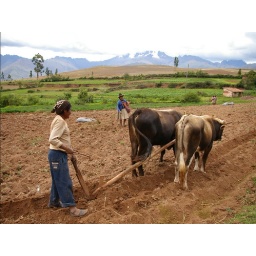
These folks are plowing a field with oxen and a wooden plow in preparation for planting potatoes.